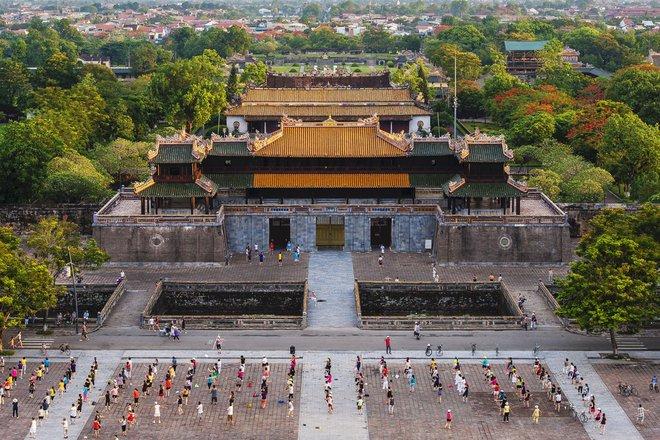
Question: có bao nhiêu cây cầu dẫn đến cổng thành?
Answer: có ba cây cầu dẫn đến cổng thành